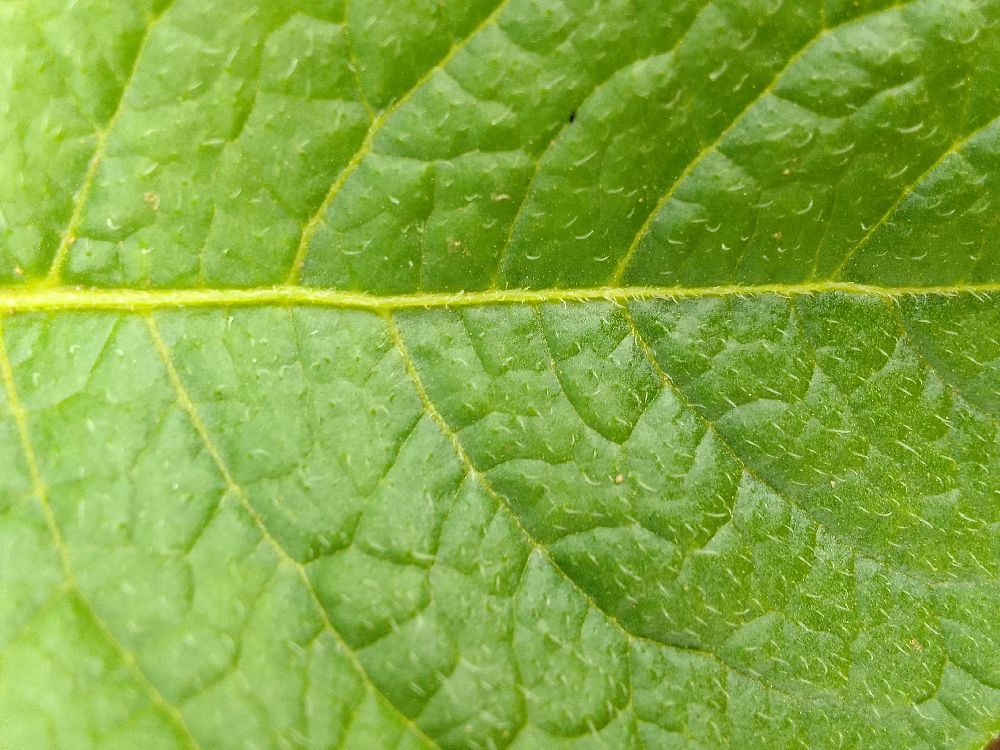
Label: Healthy